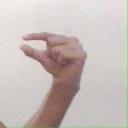
अक्षर: ग